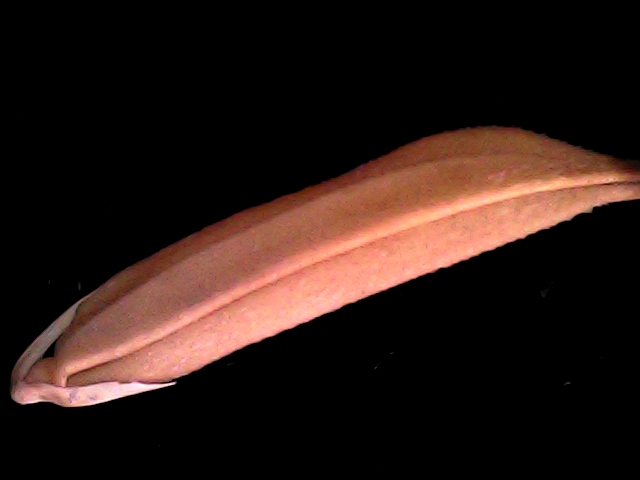
Rice variety: BD70